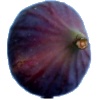
Label: Fig 1